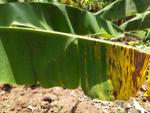
Label: segatoka